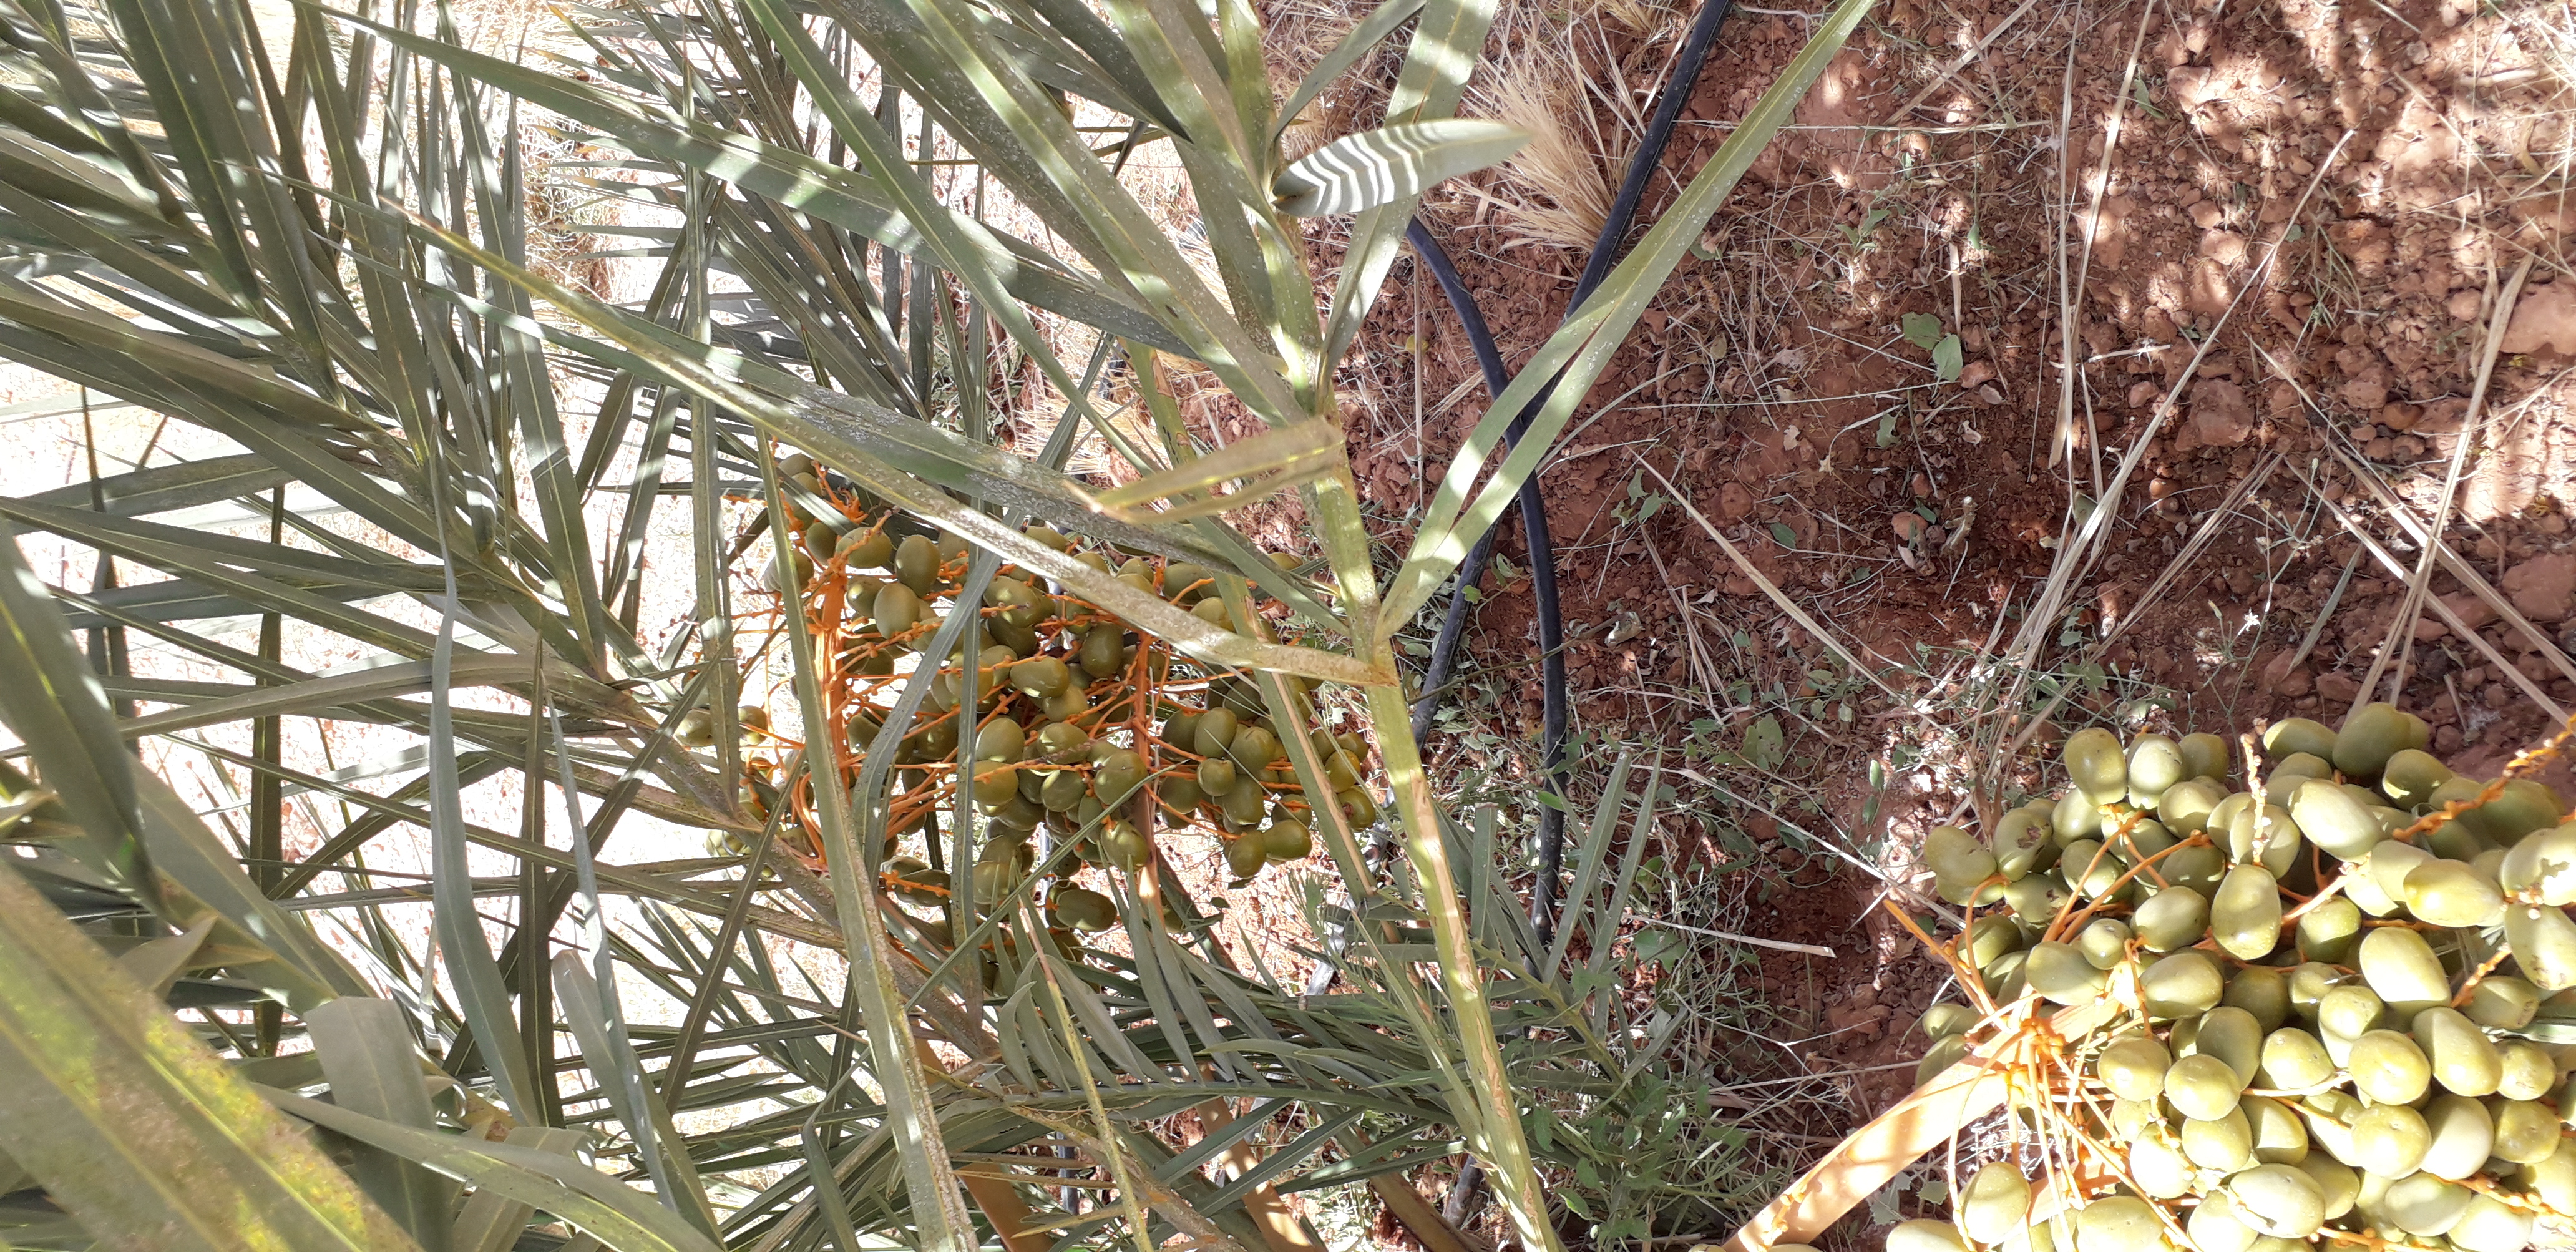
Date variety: Boufagous